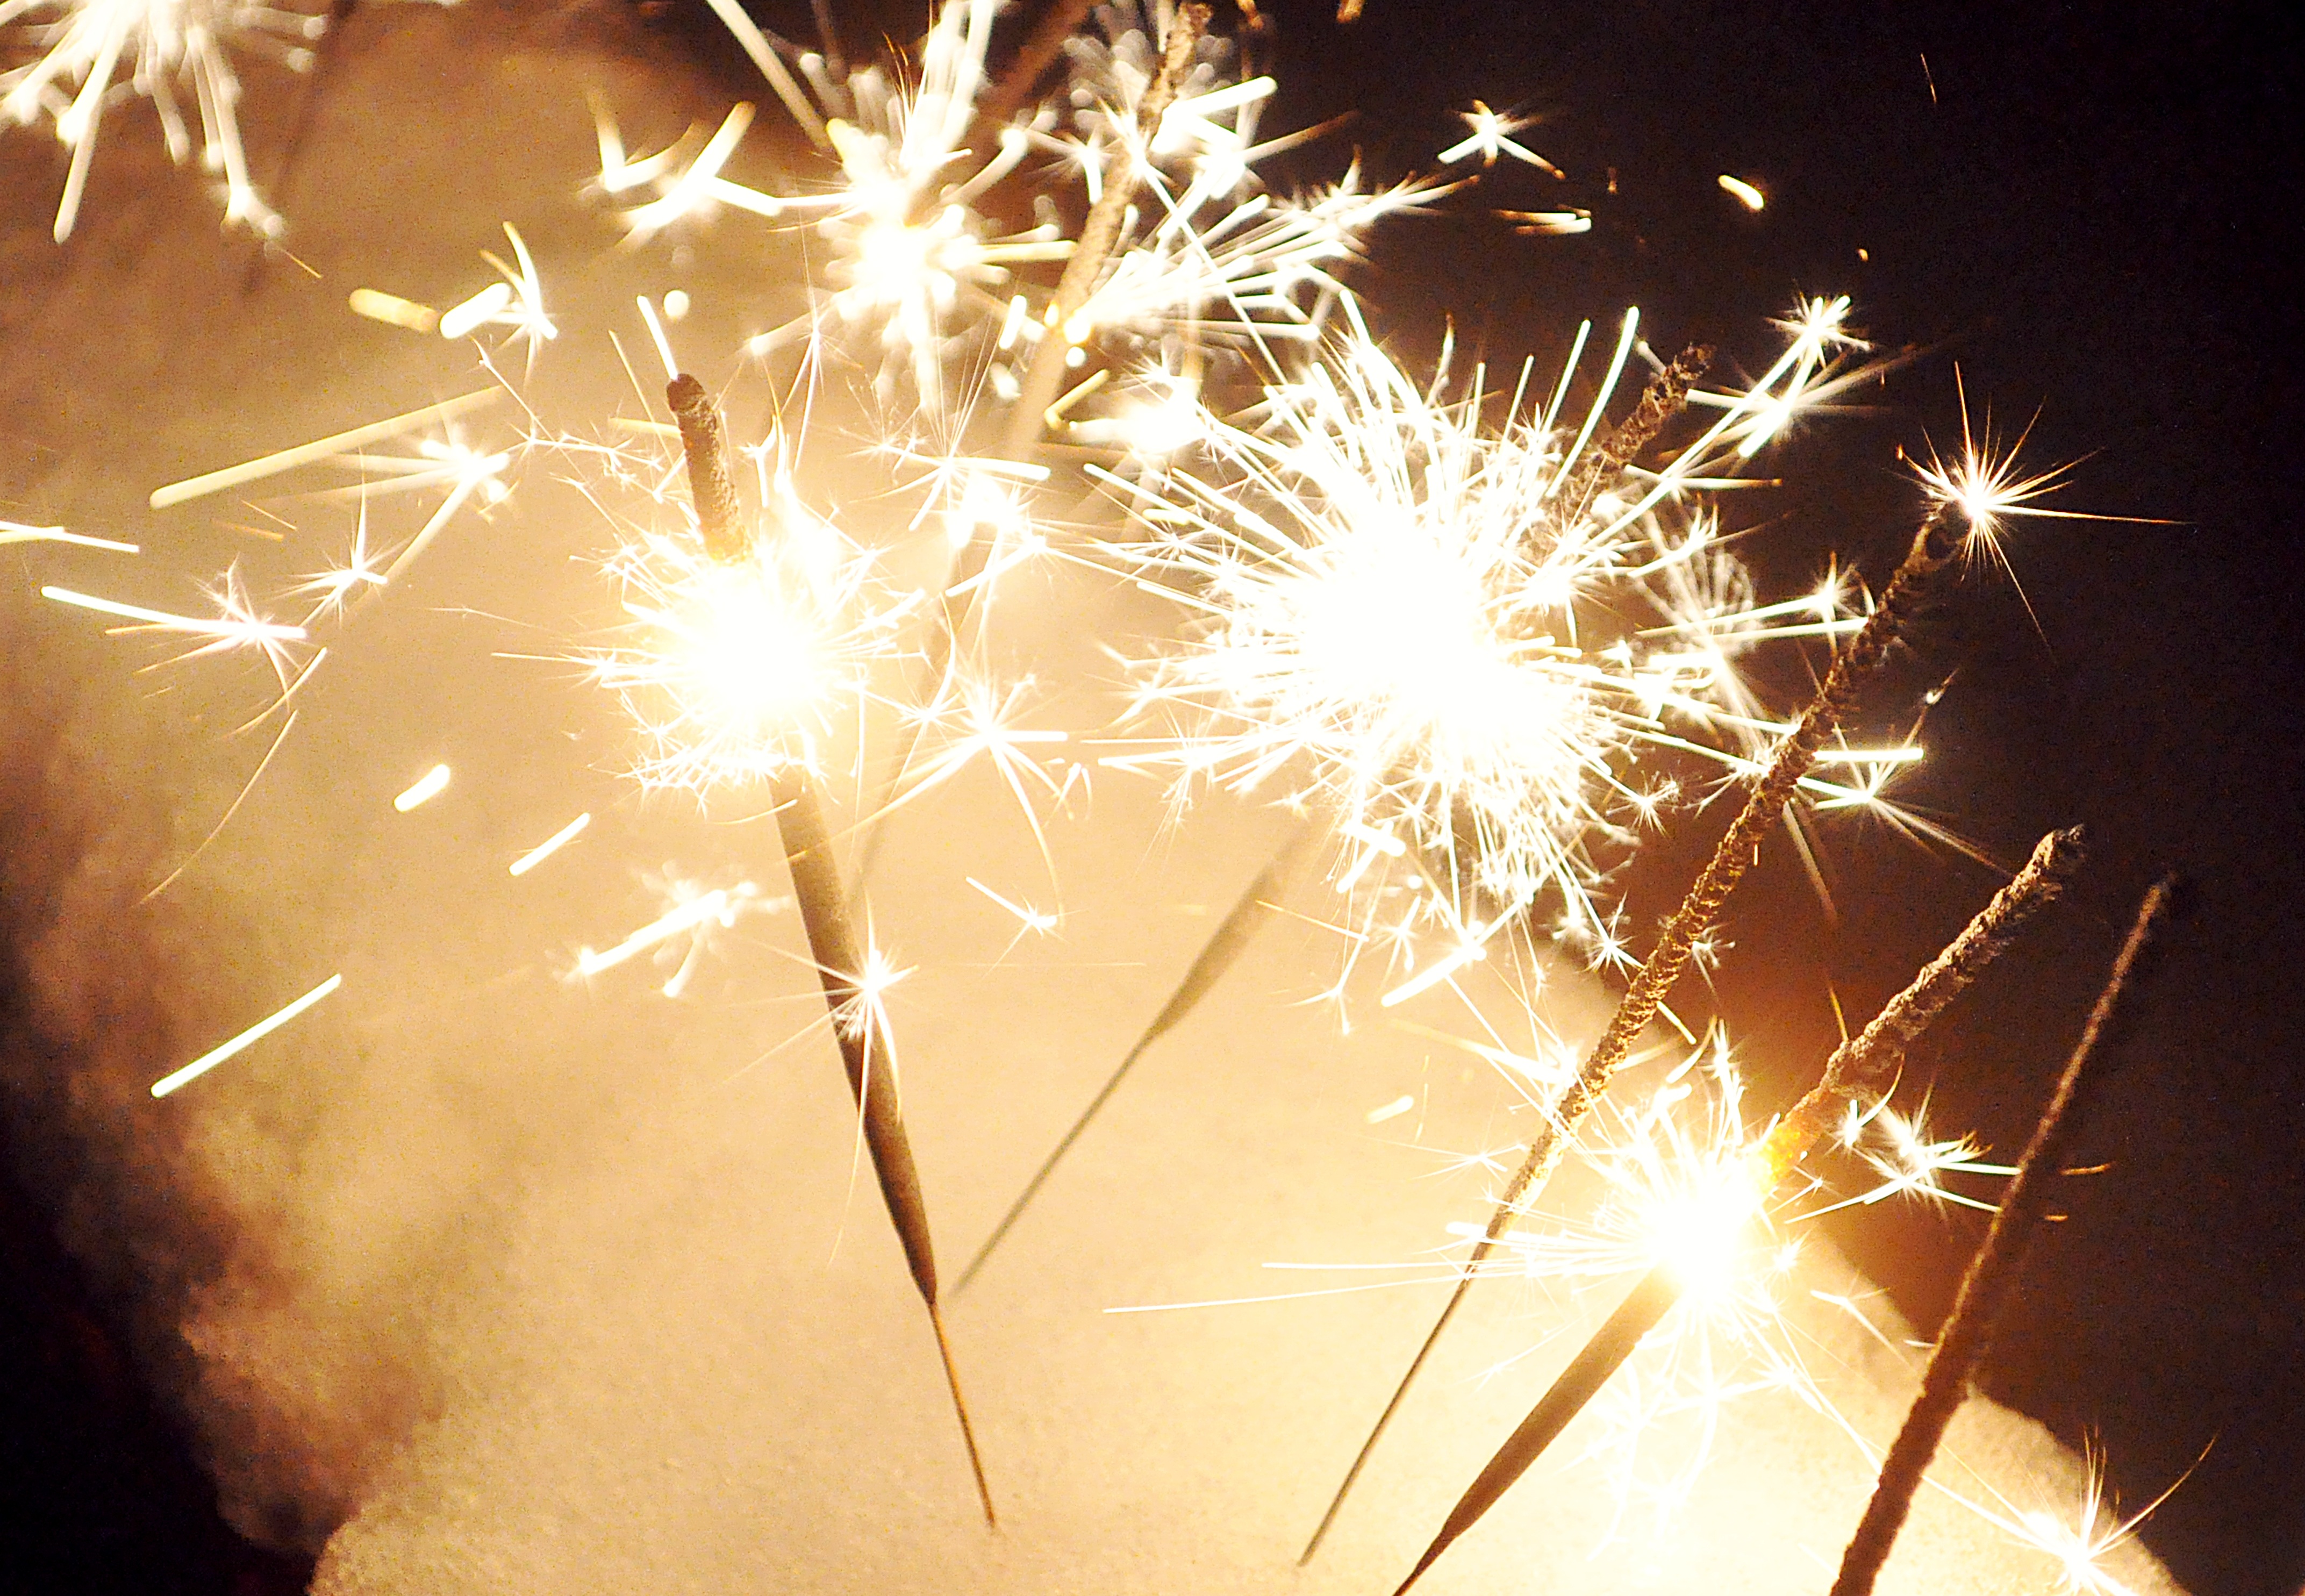
winter, light, sunlight, sparkler, christmas, xmas